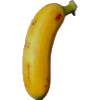
Label: Banana Lady Finger 1